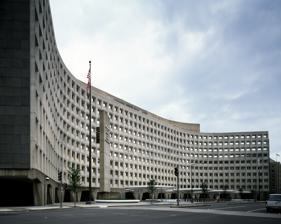
Building: Robert C. Weaver Federal Building
Country: United States of America
Year built: 1968
Government office building in the US Robert C. Weaver Federal Building Alternative names Department of Housing and Urban Development Headquarters General information Type Government office building Architectural style Brutalist Address 451 7th Street SW, Washington, D.C. Coordinates 38°53′2.46″N 77°1′19.24″W / 38.8840167°N 77.0220111°W / 38.8840167; -77.0220111 Construction started 1965 Completed September 9, 1968 Design and construction Architect(s) Marcel Breuer Other designers Herbert Beckhard ; firm of Nolen-Swinburne Main contractor John McShain, Inc. Website HUD.gov The Robert C. Weaver Federal Building is a 10- story office building in Washington, D.C. , owned by the federal government of the United States . Completed in 1968, it serves as the headquarters of the United States Department of Housing and Urban Development (HUD). Built by the General Services Administration , it is a prime example of Brutalist architecture . The structure is named for Dr. Robert C. Weaver , the first Secretary of Housing and Urban Development and the first African American Cabinet member . The building was added to the National Register of Historic Places on August 26, 2008. Building conception In 1962, President John F. Kennedy established the Ad Hoc Committee on Federal Office Space and charged it with developing new guidelines for the design of federal office buildings. On May 23, 1962, the Ad Hoc Committee issued a one-page report, Guiding Principles for Federal Architecture, which established these new design principles. The document encouraged federal planners to consider and build structures that "reflect the dignity, enterprise, vigor and stability of the American National Government" and "embody the finest contemporary American architectural thought." In 1965, major revisions to federal housing policy resulted in the creation of the U.S. Department of Housing and Urban Development. The United States Congress passed and President Lyndon B. Johnson signed the Housing and Urban Development Act of 1965 on August 10, 1965, which President Johnson called "the single most important breakthrough" in federal housing policy since the 1920s. The legislation greatly expanded funding for existing federal housing programs, and added new programs to provide rent subsidies for the elderly and disabled; housing rehabilitation grants to poor homeowners; provisions for veterans to make very low down-payments to obtain mortgages; new authority for families qualifying for public housing to be placed in empty private housing (along with subsidies to landlords); and matching grants to localities for the construction of water and sewer facilities, construction of community centers in low-income areas, and urban beautification. Just four weeks later, on September 9, President Johnson signed legislation establishing the U.S. Department of Housing and Urban Development. Design work on the future HUD building began immediately. Karel Yasko, Assistant Commissioner for Design and Construction in the U.S. General Services Administration (GSA), oversaw the design process in accordance with the Ad Hoc Committee's guidelines. In 1946, the Congress had passed the District of Columbia Redevelopment Act, which established the District of Columbia Redevelopment Land Agency and provided for clearance of land and redevelopment funds in the capital. After a decade of discussion, public comment, and negotiations with landowners and developers, the Southwest Urban Renewal Plan was approved in November 1956. In part, the plan cleared the way for GSA to build new large federal office buildings between Independence Avenue SW and Southeast Freeway to its south. The HUD building, the only office building south of the railroad tracks (which bifurcated the area on an east–west axis), was designed to be a showcase for the Ad Hoc Committee's design guidelines. Internationally known architect Marcel Breuer submitted the building's winning design. Breuer became the building's lead architect, assisted by his associate Herbert Beckhard and the firm of Nolen-Swinburne . Breuer drew on many of his previous buildings for inspiration for HUD Headquarters. He had built curvilinear precast concrete buildings before in France: UNESCO Headquarters in Paris and the IBM Research Center in La Gaude . The curvilinear shape allowed the maximum amount of natural light to reach the maximum number of offices. This design also reflected much of the architectural style adopted during the early 1960s in Washington, D.C., (notably at the Watergate complex ). The final design resembles that of a giant capital letter "X" with an elongated spine and four bilateral, symmetrical, curving arms. The four arms created four spaces. The northern space was given over to gigantic HVAC vents. The western space was planted with grass and with low concrete benches lining the semicircular space. GSA's design specifications required that extensive underground parking be incorporated into the building. Breuer designed a lightweight, 6-acre (2.4 ha) plaza to fit as a sort of roof over the underground parking garage. The plaza surface would be covered in masonry "stones", with a curving driveway (mimicking the building facade) to lead vehicular traffic into the garage entrance and exit (which were situated in the center of the plaza). An offshoot of the driveway (set off by bollards ) came up to the front doors to allow the limousines of high-ranking visitors to pull up directly to the building's front doors. Because the weight of the plaza/roof had to be kept light, no plantings (lawns, trees, shrubs, etc.) were envisioned for the plaza. Although the plaza was devoid of plants, its shape and vast expanse were designed to relate aesthetically to the nearby National Mall . Deep-set windows in rectilinear shapes, a Breuer trademark, were planned for the facade. The window frames were made of precast concrete. The building was the first Breuer-designed structure in the United States to use a precast concrete facade, and this was the first federal building to be built of precast concrete. The facade was designed to be load-bearing, with the panels on the second, third, and fourth floors designed to carry the weight of the building. The window frames on the eighth, ninth, and tenth floors were slightly thinner, because although they were not load-bearing they had to contain HVAC piping. The panels on the middle floors required the least amount of fabrication, according to architect Herbert Beckhard (an associate in Breuer's firm who helped design the building), as they did not need to bear as much load nor contain much piping. The windows do not meet at the corner of the concrete frame. Pipes from the I-395 tunnel (which runs below the building) run up through the building's walls and vent at the corners of the window frames, dispersing automobile exhaust fumes high in the air. Each concrete unit is 3 feet (0.91 m) thick and weighs almost 13 tons (11.8 metric tonnes). The firm which supplied the window frames had no previous experience producing architectural concrete, but instead had supplied precast forms for bridges and parking garages. The structure's interior floors were also made precast concrete. However, the floors were almost made of more than-traditional materials. Late in the design process, GSA accountants estimated that the cost of precast concrete for the flooring would be exceptionally high, and GSA threatened to change the architectural plans. But after extensive discussions between GSA and Breuer, GSA relented. The plans were let to bid as designed, and the floors were fabricated for significantly less than estimated. West-facing facade of the Weaver Building with load-bearing concrete pilotis on the first floor and 4 upper floors. The base of the building was designed to look much different from the upper nine floors. The building's first floor is recessed, with load-bearing concrete pilotis (piers) supporting the upper floors at intervals around the building. The V-shaped columns taper to a narrow base that creates a more open, "lighter" appearance at ground level and whose angularity contrasts with the building's curving facade. The walls of the recessed first floor are not bare concrete but rather sheathed in granite . No abrasive blasting or acid etching of the visible exterior concrete was used to smooth the appearance of the structure, as Breuer and Beckhard believed concrete casting techniques had advanced sufficiently to no longer require it. An Oscar Stonorov bust of Catherine Bauer Wurster , an influential public housing advocate in the 1930s, adorns the building's Main (South) lobby. The project was expected to cost $32 million, although only $29 million was appropriated by Congress for construction. Construction and naming Title to the land under the future HUD building was held by the D.C. Redevelopment Land Agency, and site preparation began in November 1965. Groundbreaking and construction had already begun by the spring of 1966. John McShain, Inc. , one of the largest federal building contractors in the Washington metro area, was named the lead construction contractor. A strike by the United Brotherhood of Carpenters and Joiners of America temporarily delayed construction in May 1966. The building's cornerstone was laid by Vice President Hubert H. Humphrey in November of that year. Unfortunately, during the HUD building's construction, the footings for the western portion of the building were accidentally built 1.5 to 3.5 feet (0.46 to 1.07 m) over the property line. The 3-foot (0.91 m)-thick footings were 23 feet (7.0 m) underground. When L'Enfant Properties, leaseholder of the property abutting the HUD site, began construction of L'Enfant Plaza Hotel in 1971, the company was forced to sue John McShain, Inc. and the Redevelopment Land Agency for removal of the footings, stabilization of the HUD structure, and associated costs. The action spawned several lengthy court battles which lasted through the 1970s. The HUD headquarters building was formally dedicated on September 21, 1968. President Johnson and HUD Secretary Robert C. Weaver attended the ceremony. The final structure contained 700,000 square feet (65,000 m 2 ) of office space. There were 10 stories of offices above ground, and another two floors below ground. The final cost was just $26 million (about $162 million in 2010 dollars). In 2000, the HUD building was officially renamed the Robert C. Weaver Federal Building in honor of Dr. Robert C. Weaver , the first HUD Secretary and the first African American Cabinet member. Main plaza reconstruction The plaza was roundly criticized by HUD employees. Not a single positive comment about the plaza was given by HUD workers in a 1979 survey, and employees strongly criticized the lack of seating in the space. The plaza as a whole, one urban planning group concluded, was bleak and unwelcoming. Signage, lighting, identification of entrances, and the regulation of pedestrian traffic in the plaza, the Project for Public Spaces told HUD (which had commissioned a study of the building), were so poor that they were characterized as a "disaster". The donut-shaped, white canopies on the Weaver Building's main plaza at night. The exit from the parking garage can be seen under the canopies, and the lighted entrance to the Main (South) Lobby in the middle-left distance. In the late 1980s, the plaza began leaking water into the building's underground parking garage. Rather than merely fix the leak, HUD Secretary Henry Cisneros encouraged GSA to renovate or reconstruct the plaza to make it more worker- and pedestrian-friendly. In 1990, Martha Schwartz , a nationally recognized Massachusetts -based landscape architect known for her unconventional and colorful designs, was commissioned to redesign the plaza. Schwartz initially envisioned low, round, concrete planters containing grass that would double as seating, and donut-shaped canopies of brightly colored plastic (lit from within at night) set upon 18-foot steel poles to provide shelter from the sun and rain. Schwartz developed her design in 1994 after receiving public feedback during a workshop sponsored by the National Endowment for the Arts . Although the design had passed through the GSA's rigorous planning and design process and had the support of J. Carter Brown (then-chairman of the United States Commission of Fine Arts , which had co-approval over the design) and HUD Secretary Cisneros (a trained urban planner ), GSA Commissioner Robert A. Peck strongly disliked it. By the time Schwartz's design was ready for installation, Cisneros had left HUD and Andrew M. Cuomo was the new Secretary. Cuomo is alleged to have disliked the canopies and feared that the brightly colored plastic would draw public ridicule, and so pressed for alterations. In a compromise, the canopies were retained but colored a neutral white. Schwartz also designed a back-lit mural composed of images of HUD-financed building projects to be installed on the granite wall under the loggia, but this was canceled due to cost concerns. Critical assessment The Robert C. Weaver Federal Building is one of two buildings in Washington, D.C., designed by Marcel Breuer (the other is the Hubert H. Humphrey Building ). The Weaver Building is considered a prime example of Breuer's "soft" Brutalist aesthetic. Critics say it "set new civic standards for architectural design", and have called it a masterpiece of Modern architecture . At the structure's dedication, President Lyndon B. Johnson declared it "bold and beautiful," HUD Secretary Robert C. Weaver said it was "urban and urbane," and GSA Administrator Lawson B. Knott Jr., praised it as "a lasting architectural asset to our capital city and our country". The New York Times said the building "is a handsome, functional structure that adds quality design and genuine 20th century style to a city badly in need of both." In 1998, The Washington Post architectural critic called the building "impressive...a brooding, strangely graceful concrete honeycomb." Architecture critic Carole Rifkind called it "compelling by virtue of the swaggering efficiency of the construction system." Yet, the building is not admired by many. The building had very little grass or garden space where employees could eat or relax during lunch, and very little of that planted space contained seating—which caused extensive employee resentment. The garden areas had such small trash containers that they overflowed every workday afternoon. The building's interior spaces were also strongly critiqued by the late 1970s. According to the Project for Public Spaces, which studied the building on HUD's behalf: The lack of welcome extends into the building lobbies, where there is a need for information of nearly every kind. ...there are no public maps; outdoor directional signs are too few and too small; the Metro signposts are so discreet they are hard to find;...there is no indication of where visitors should enter; the entrances are hard to find;...the main reception desk is in the south lobby, though more people enter through the north; information boards are not where people look for them; house phones are not clearly labeled; cafeteria entrances and the HUD information center are hidden. Finally, the lobbies themselves are so dimly lit—especially in contrast to the glaring front plaza—that this, too, adds to the confusion. In 2009, then Secretary of Housing and Urban Development Shaun Donovan noted that "the building itself is among the most reviled in all of Washington—and with good reason." Former Secretary of Housing and Urban Development Jack Kemp once described the building as "10 floors of basement." One historian of urban planning called the building an "out-of-towner's 'ego trip'". An architectural critic for The Washington Times wrote in 2007, "They are two of the ugliest buildings in town: the austere, concrete hulk of the U.S. Department of Housing and Urban Development on 7th Street Southwest and its counterpart, the U.S. Department of Health and Human Services on Independence Avenue Southwest. ... Mr. Breuer's sculptural style, named 'brutalism' for 'béton brut' (French for 'raw concrete'), has come to represent the worst aspects of modern architecture: stark, unfriendly buildings fronted by empty plazas." The Washington City Paper said the building "sits up on stilts that look like rhinoceros feet, aloof from everything around it." Many critics have argued that Breuer's design is unoriginal, and essentially mimics the UNESCO Headquarters and IBM Research Center which he designed several years earlier. The Schwartz-designed plaza, too, has been criticized. "It looks as though a battalion of seven flying saucers has floated down to Earth in front of the Department of Housing and Urban Development," wrote the Washington City Paper. "[W]hat stands on HUD's plaza today is not so much the homage to shelter Schwartz originally intended as a token of capitulation." The canopies have been criticized for being too far from the round seating area/planters and not close enough to the street, thus rendering them useless as the shelter they were designed to be. The Project for Public Spaces rated the plaza the eighth-worst public plaza in the world in 2004. Others have praised the plaza's new design. The Washington Post said the canopies provide "a pleasant shock... Seven ghostly spaceships appear to be hovering comfortably above its front yard, keeping watch over an orderly gathering of white-rimmed, ground-hugging disks shouldering healthy mounds of grass." See also Architecture of Washington, D.C. Footnotes